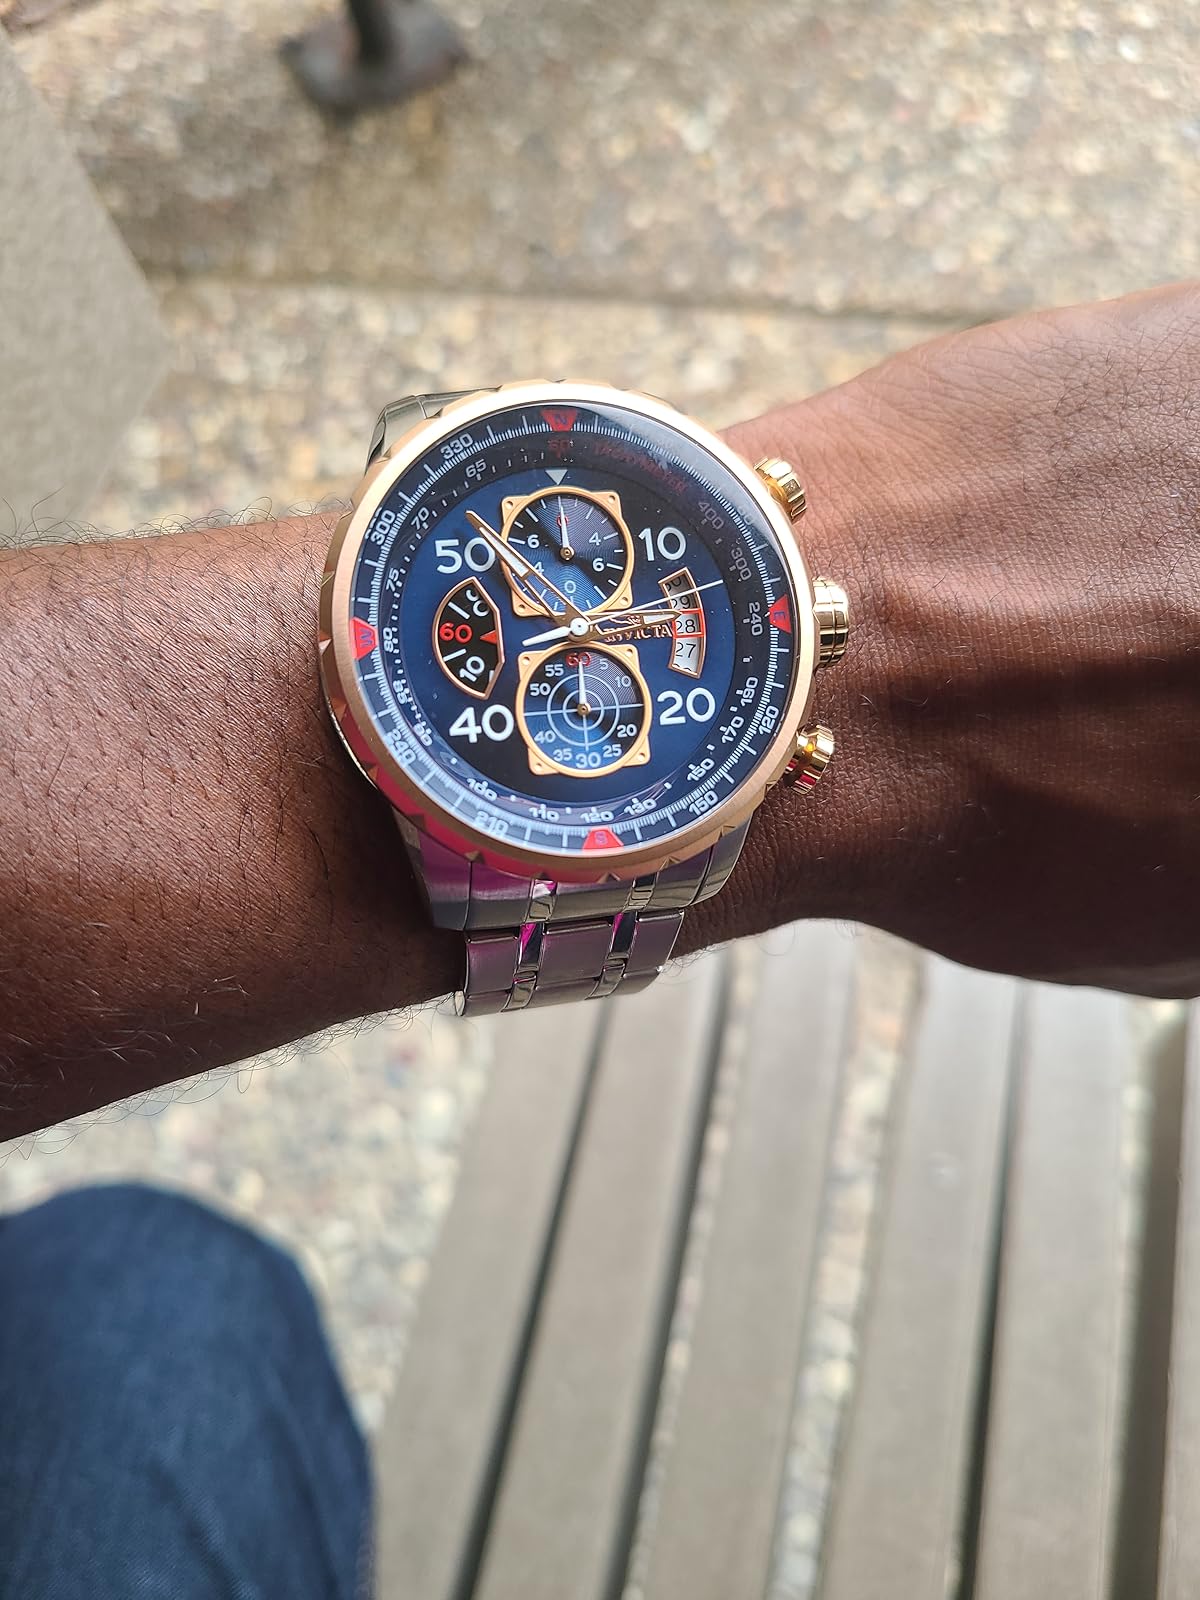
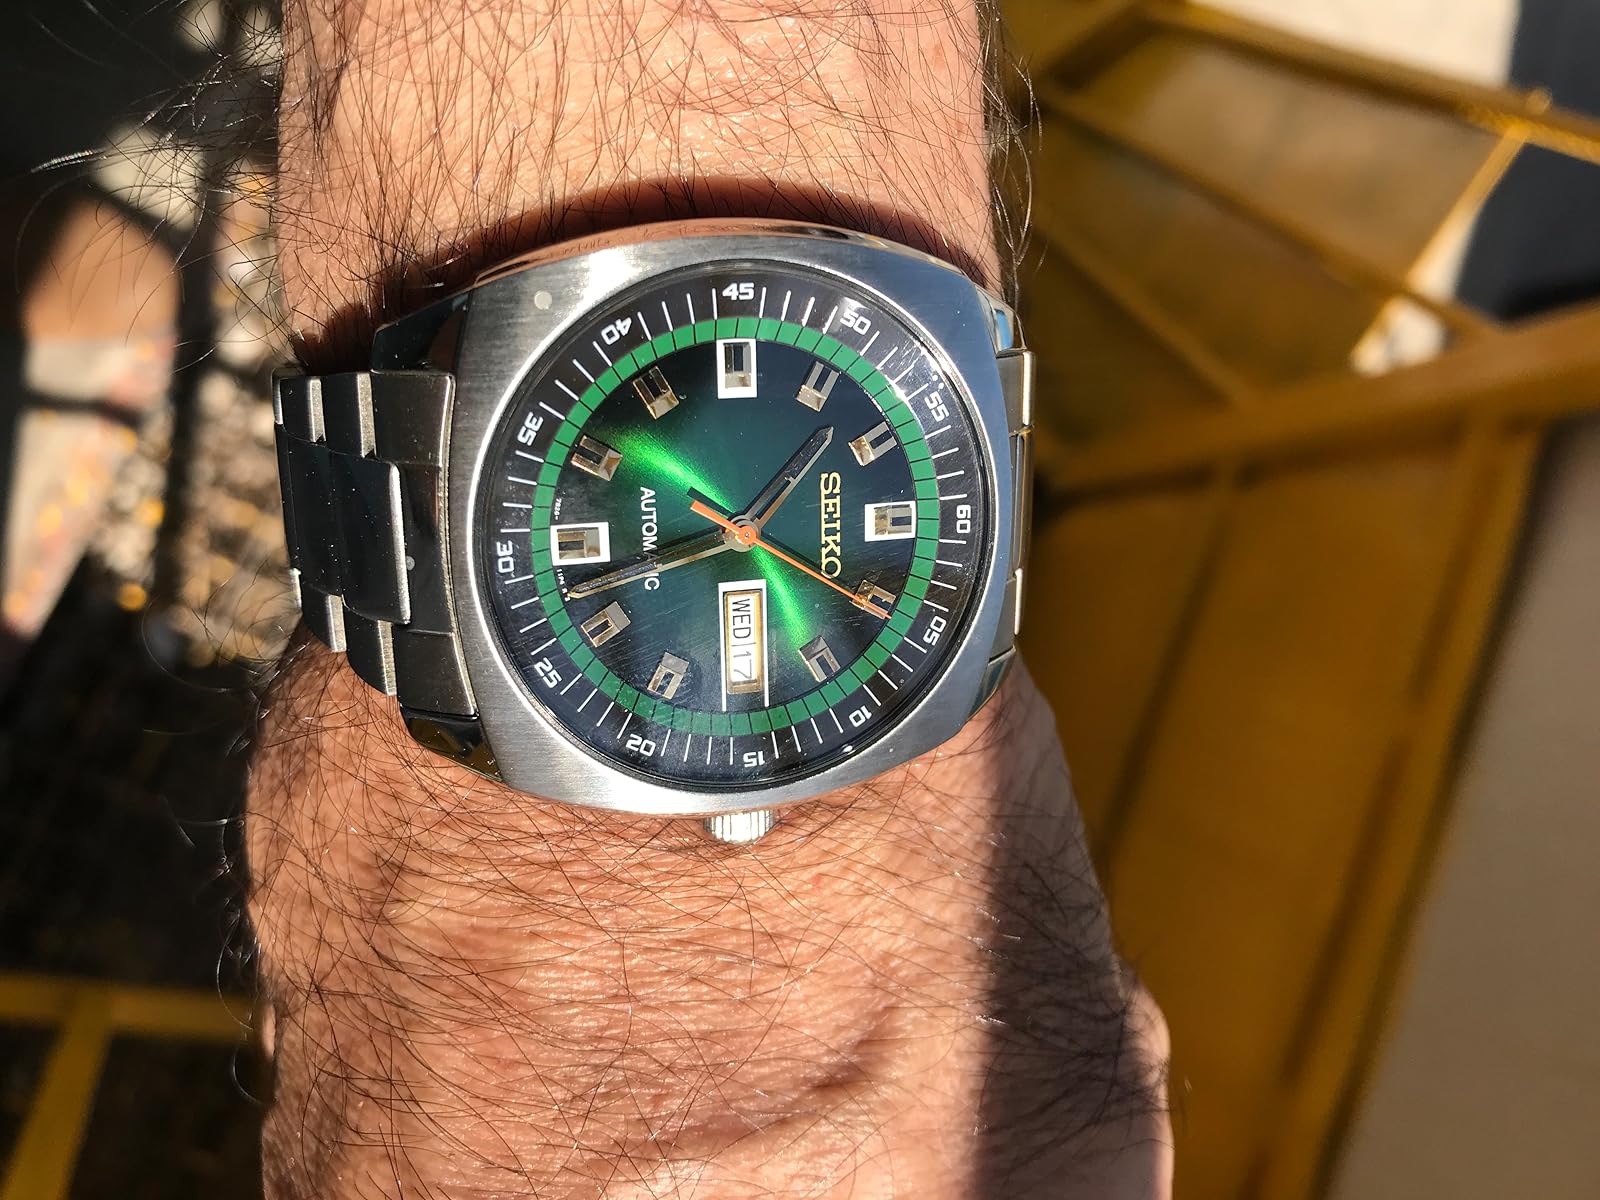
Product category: accessories_watch
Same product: no